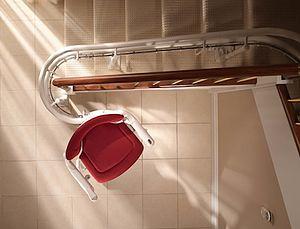
Un monte-escalier est un appareil d'accessibilité, qui permet de déplacer une personne à mobilité réduite, entre deux niveaux d'immeuble, sans emprunter d'escalier, et sans effort physique.